Tweed GT-1

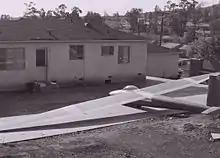
First full assembly of the GT-1 in the backyard of the house in La Mesa, California, where it was built in the garage over several years in the late 1950s. The GT-1 has the early bubble canopy in this photo.

The GT-1 was built in concert with the Whigham GW-1 as both builders shared ideas and tools. The GT-1 first flew in 1960.